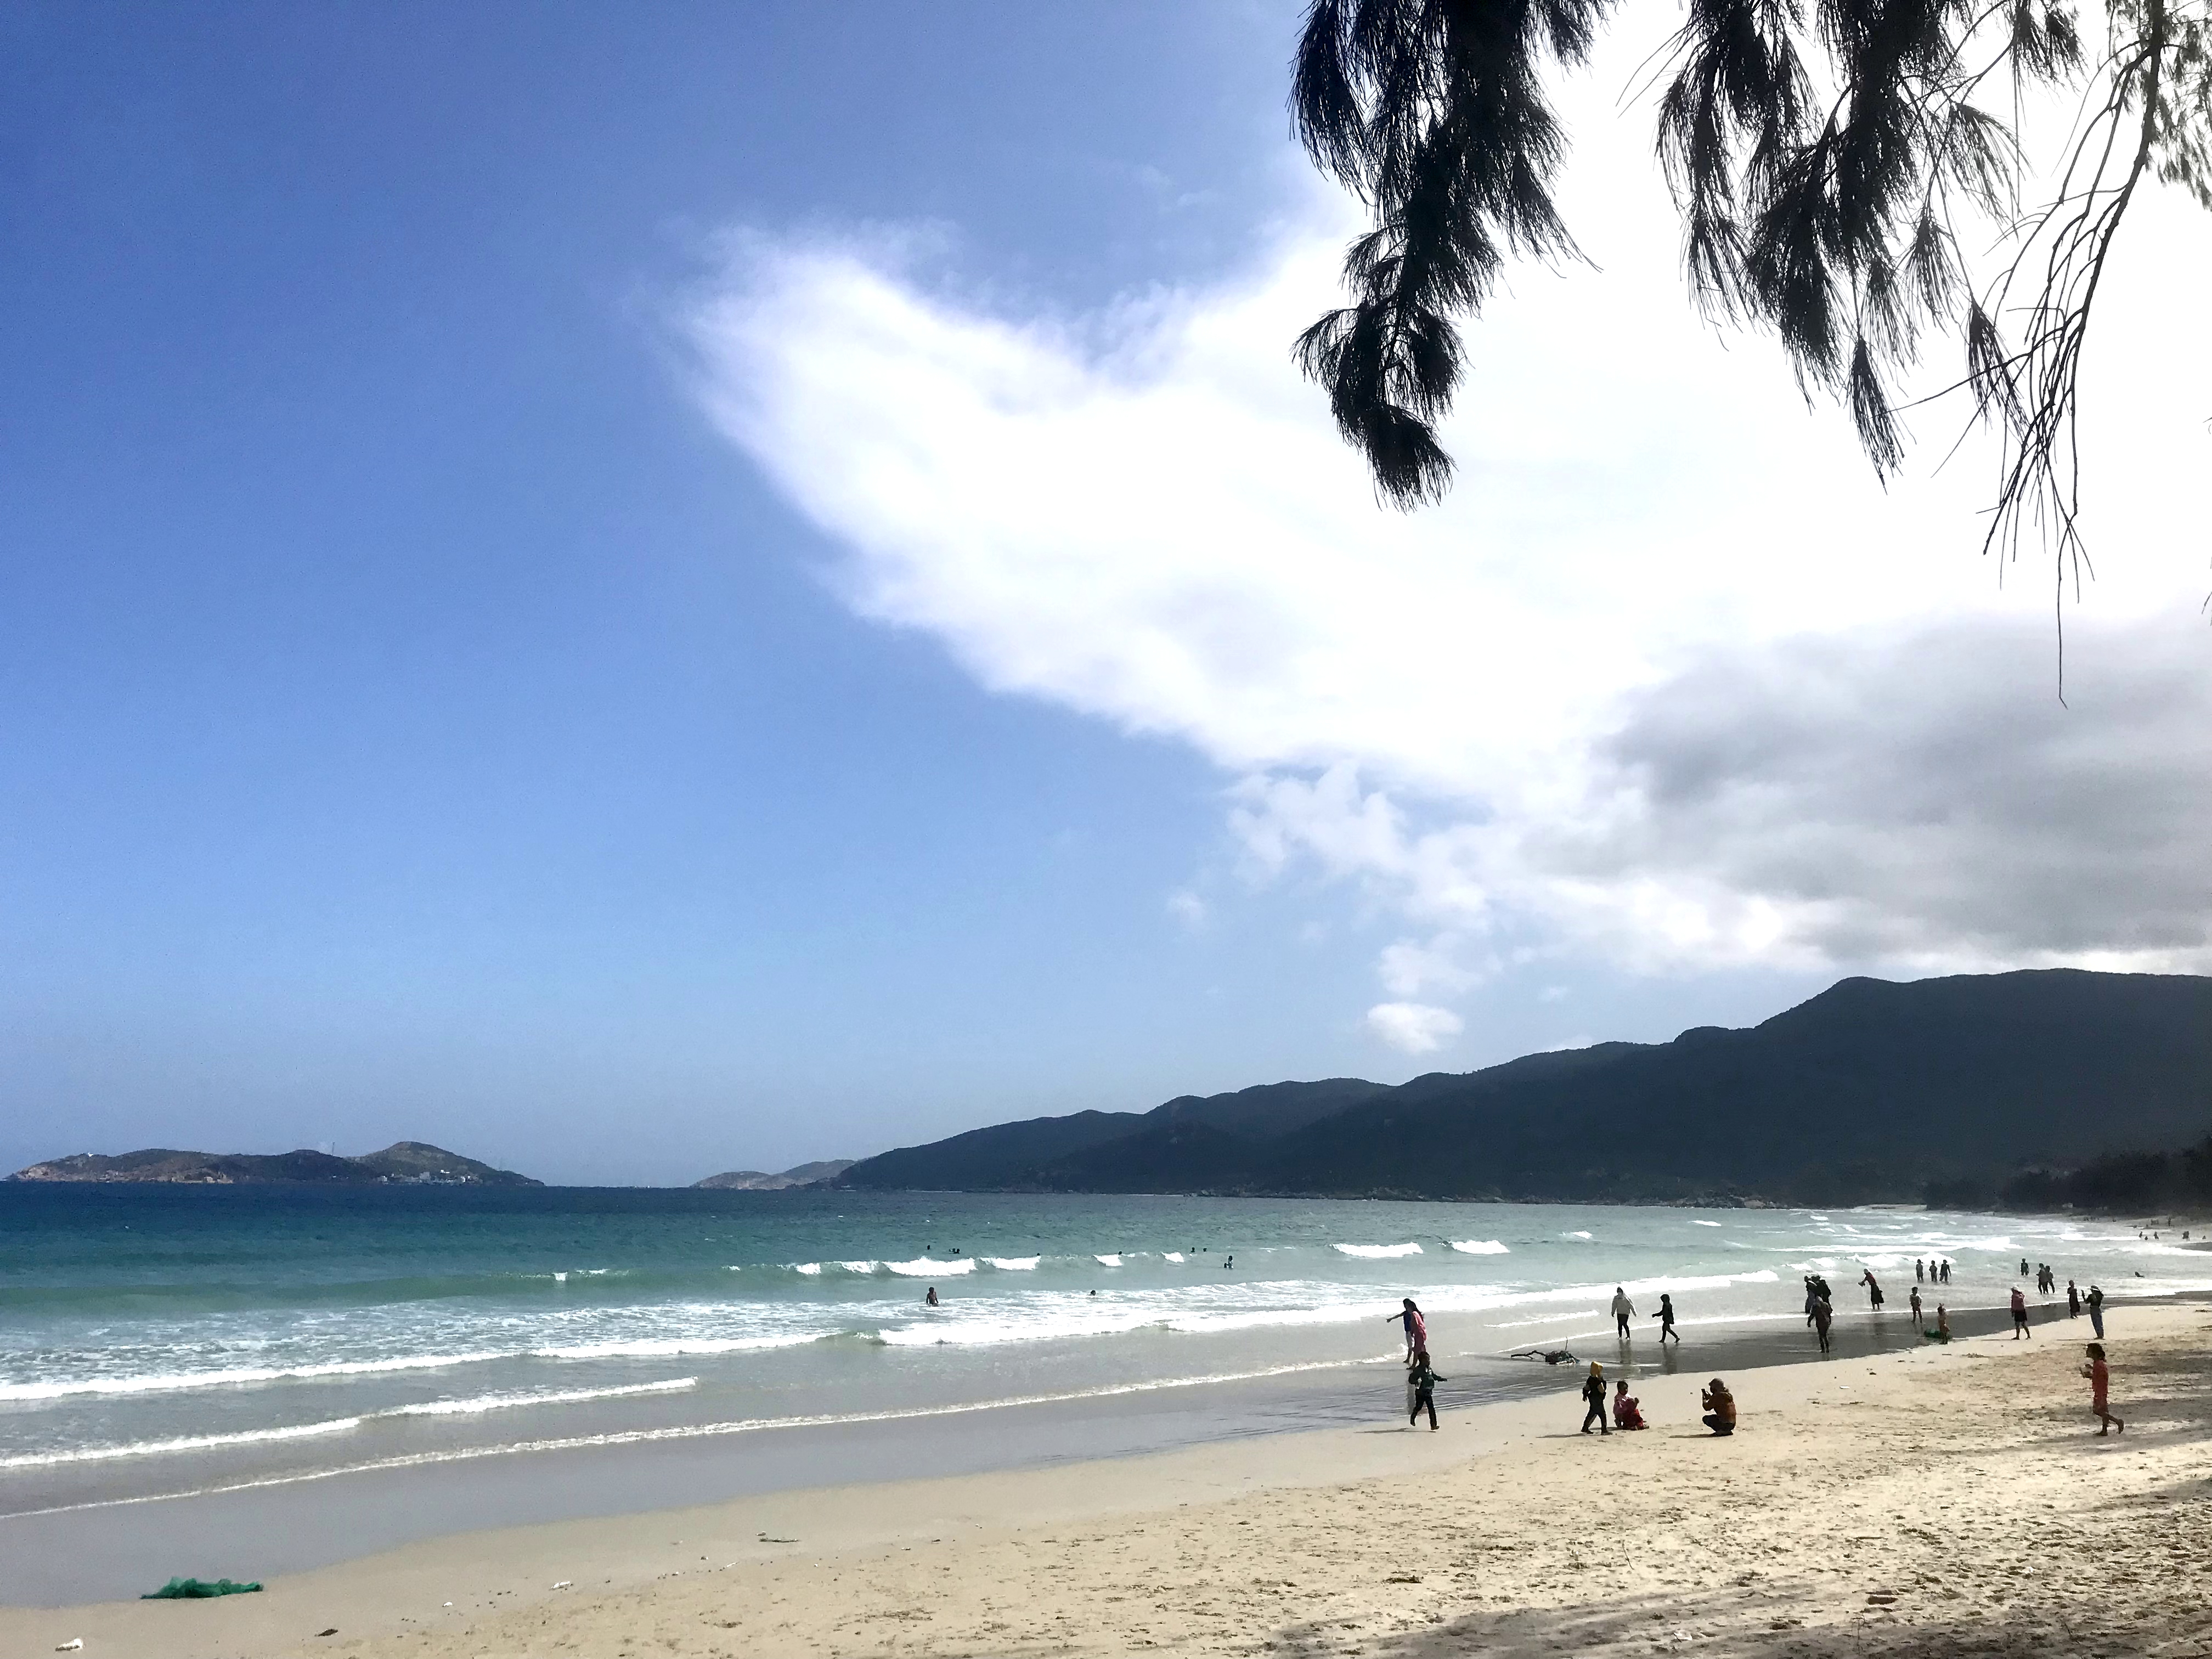
user: text: Bầu trời ở phía trên bên trái của bức ảnh có màu gì?
assistant: text: Màu xanh da trời.

user: text: Có khoảng bao nhiêu người lớn và trẻ em đang đi dạo hoặc vui chơi trên bãi cát ở phía gần bờ?
assistant: text: Khoảng mười lăm người.

user: text: Vật thể màu xanh lá cây nằm trên bãi cát gần mép nước là gì?
assistant: text: Một tấm lưới đánh cá.

user: text: Hoạt động tổng thể của mọi người trong bức ảnh gợi ý về loại hình giải trí hoặc kỳ nghỉ nào?
assistant: text: Một kỳ nghỉ thư giãn ở bãi biển vào mùa hè.

user: text: Miêu tả ba thành phần tự nhiên chính tạo nên cảnh quan và cách chúng tương tác với hoạt động của con người.
assistant: text: Bãi cát trải dài, mặt biển xanh với những con sóng lăn tăn, và những dãy núi/hòn đảo xa xăm. Con người đang đi dạo, chơi đùa trên cát và tắm mình trong làn nước biển.